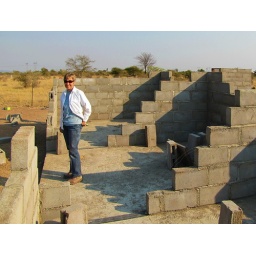
Erika in Lefedile's house at start of second day of wall building